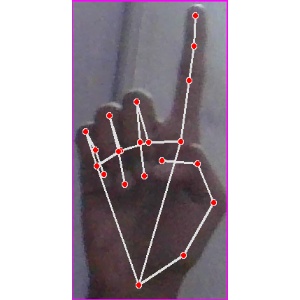
अक्षर: क